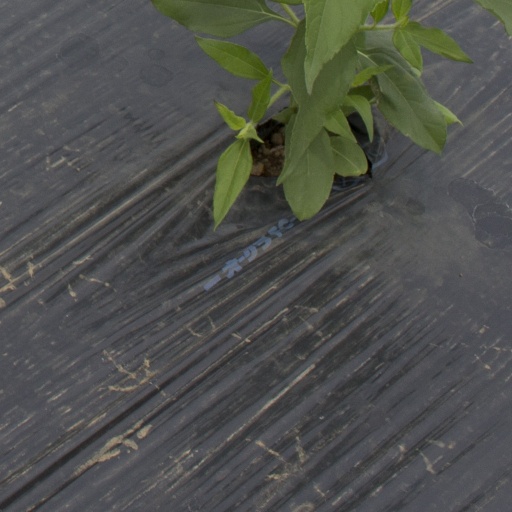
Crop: Jerusalem artichoke